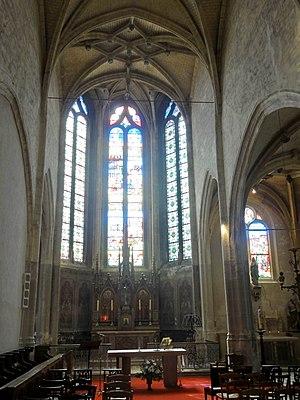
Chœur.
L'église Saint-Germain de Mont-l'Évêque est une église catholique paroissiale située à Mont-l'Évêque, dans l'Oise, en France.